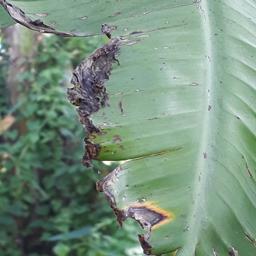
Label: POTASSIUM DEFICIENCY